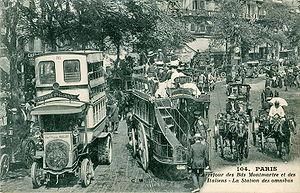
Auguste Eugène Brillié, né le 8 mai 1863 dans le 19ᵉ arrondissement de Paris et mort le 28 mai 1940 à Seignelay, est un ingénieur français, inventeur notamment du premier char de combat français.
Un bus à impériale est un autobus à deux niveaux. Ces bus sont très répandus dans le monde entier, à vocation soit touristique souvent en version décapotée, soit de transport en commun avec un toit carrossé, mais cette dernière utilisation est moins courante. Ce type de bus est très populaire dans certaines villes d'Europe et de certaines parties de l'Asie.
La Compagnie générale des omnibus est constituée en 1855 par fusion de plusieurs compagnies de transports urbains parisiens, sur la pression des autorités de l'époque soucieuses d'organiser le transport public de voyageurs à Paris.